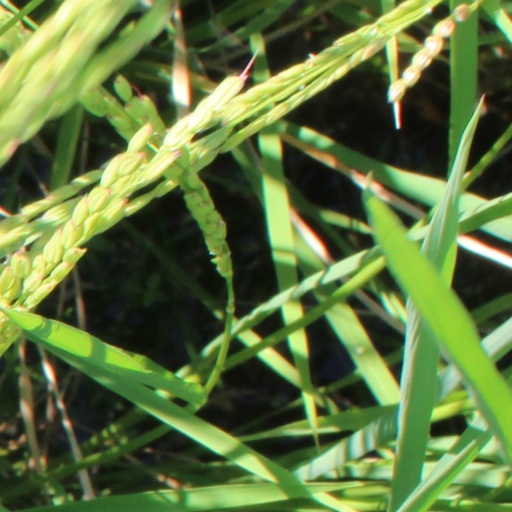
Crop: rice